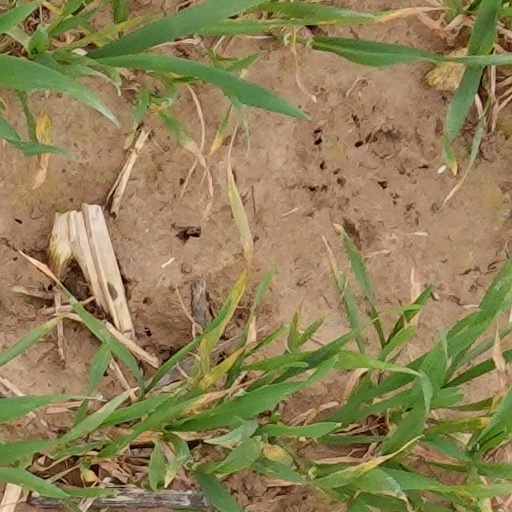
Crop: wheat